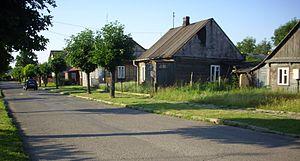
Terespol est une ville à l'est de la Pologne, située dans la voïvodie de Lublin, à la frontière avec la Biélorussie. Le Boug y forme la frontière entre les deux pays et sépare Terespol de la ville biélorusse de Brest.